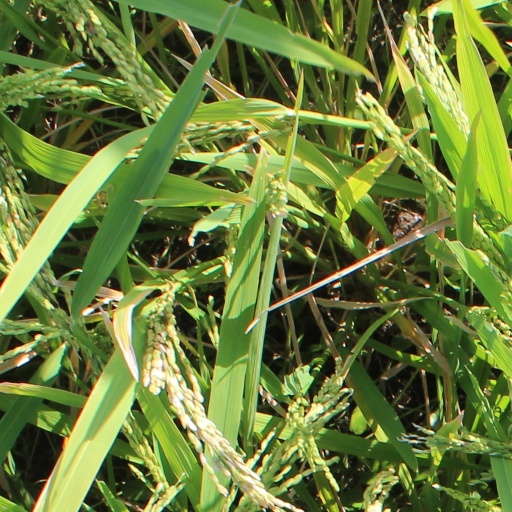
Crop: rice